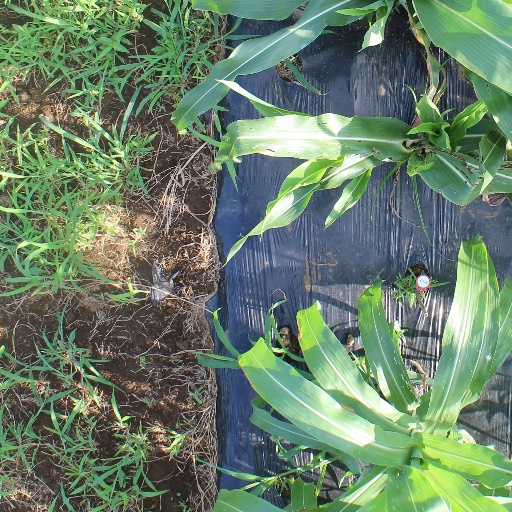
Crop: sorghum